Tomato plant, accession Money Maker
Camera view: bottom (45 deg); turntable rotation: 30 degrees
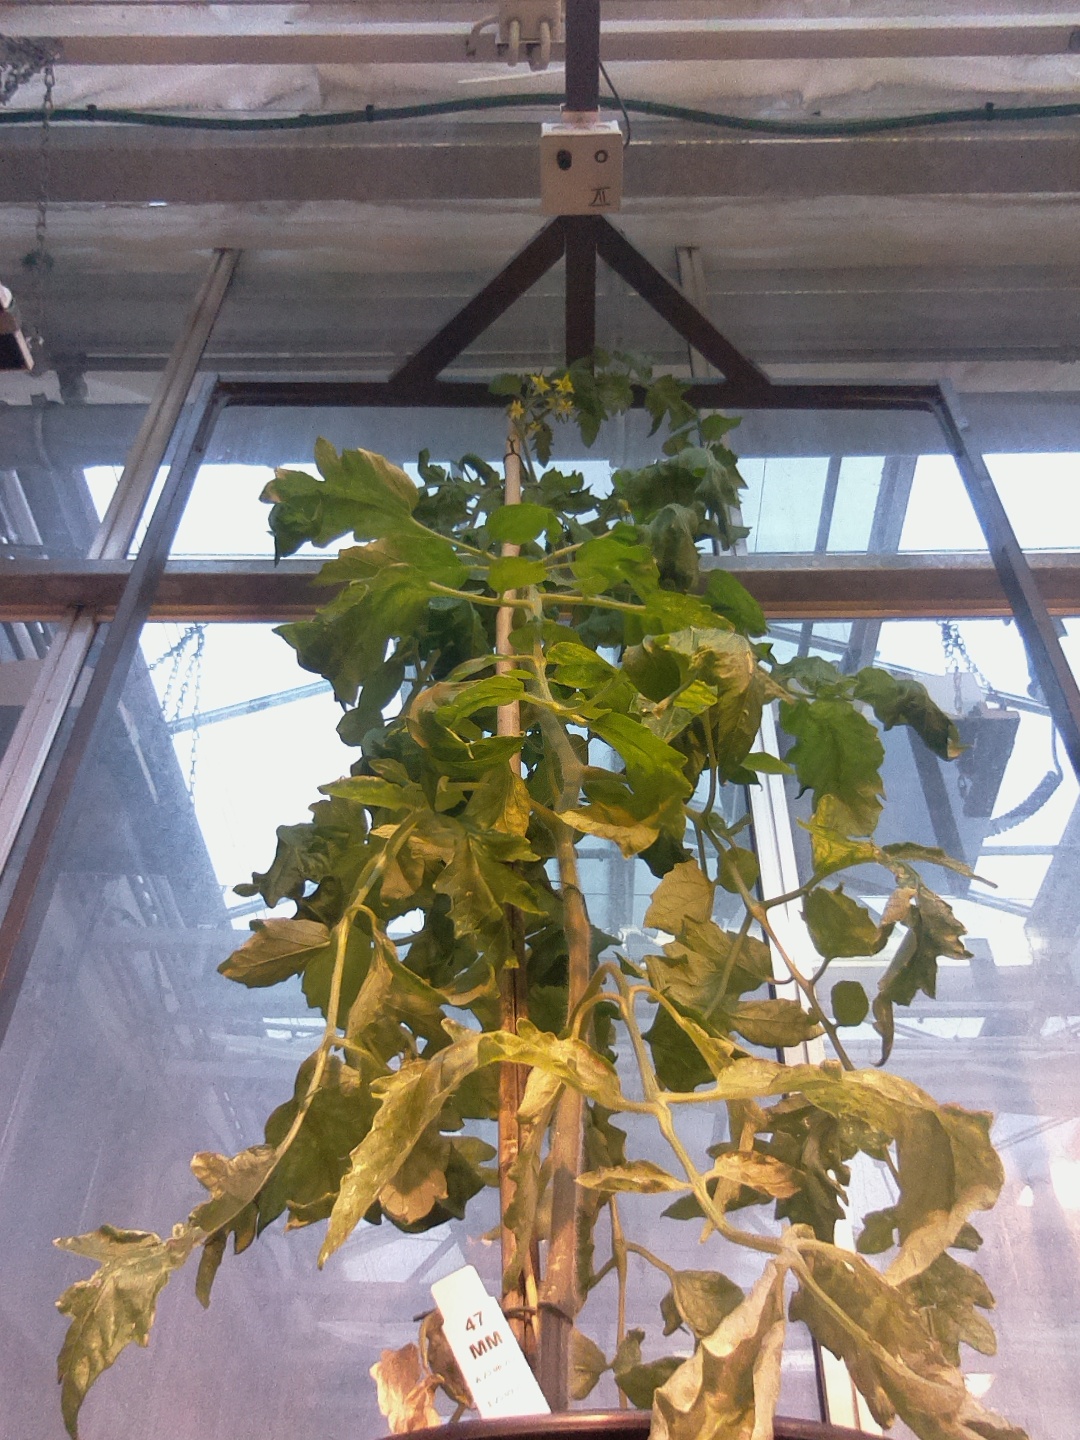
BBCH growth stage 70: Fruits at the main stem or branches visibles